Jacob Potma

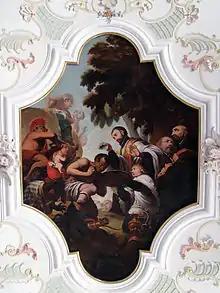
Franz Xavier baptizing a heathen, ceiling decoration in the Jesuit chapel of Mindelheim, 1694

Jacob Potma (c. 1630, Workum – 1704, Munich), was a Dutch Golden Age painter.